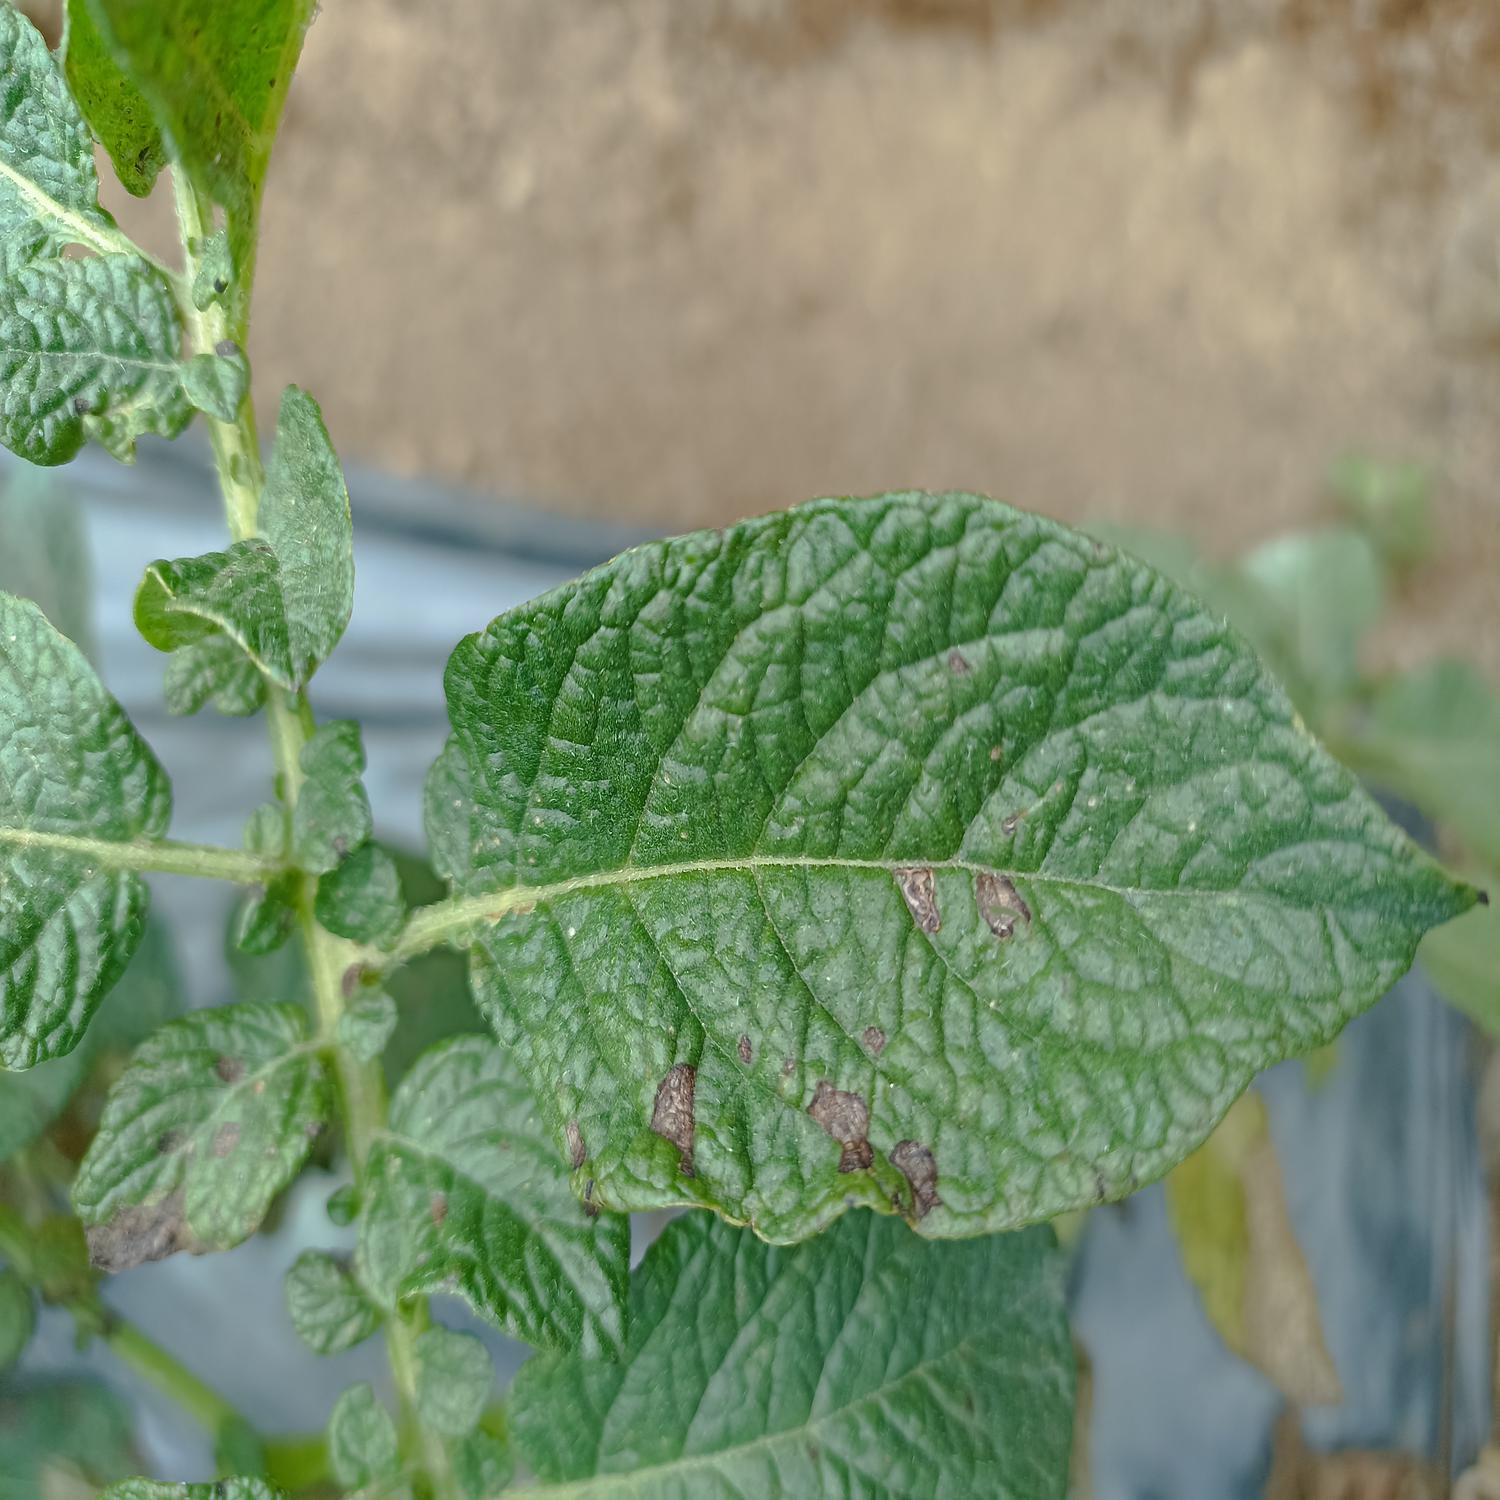
Label: Fungi